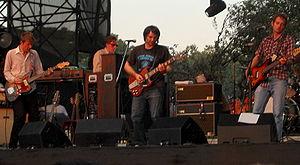
Wilco est un groupe de rock contemporain américain originaire de Chicago. Le groupe est né des cendres du groupe américain d'alternative country Uncle Tupelo en 1994. La composition du groupe a évolué fréquemment durant ses premières années d'existence, seuls le leader et chanteur Jeff Tweedy et le bassiste John Stirratt étant là depuis l'origine. Depuis 2004, Wilco s'est stabilisé sous forme de sextet avec, en plus de Tweedy et Stirratt, Nels Cline à la guitare, Glenn Kotche aux percussions, le multi-instrumentiste Pat Sansone et le pianiste Mikael Jorgensen. Wilco a publié onze albums studio, un double album live et des albums en collaboration avec Billy Bragg et The Minus 5.